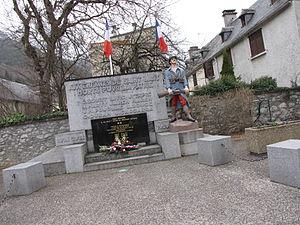
Monument_aux_morts_de_Saint-Lary-Soulan
Saint-Lary-Soulan est une commune du département des Hautes-Pyrénées, dans la région Occitanie, en France.